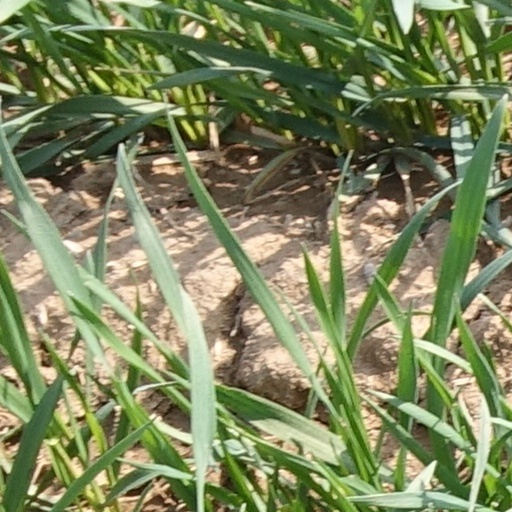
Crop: wheat